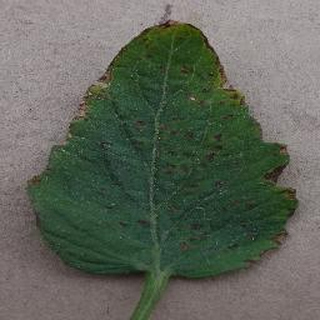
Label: tomato_bacterial_spot